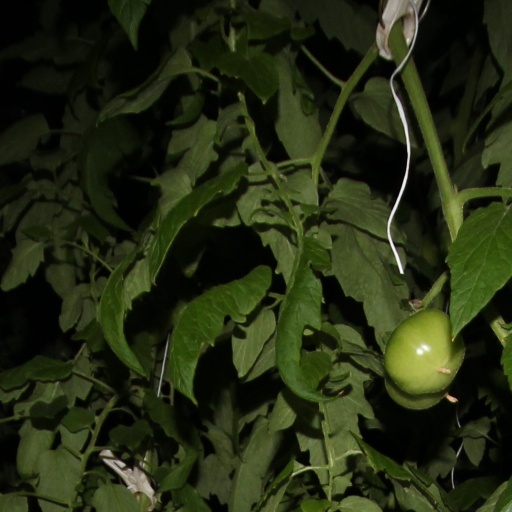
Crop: tomato